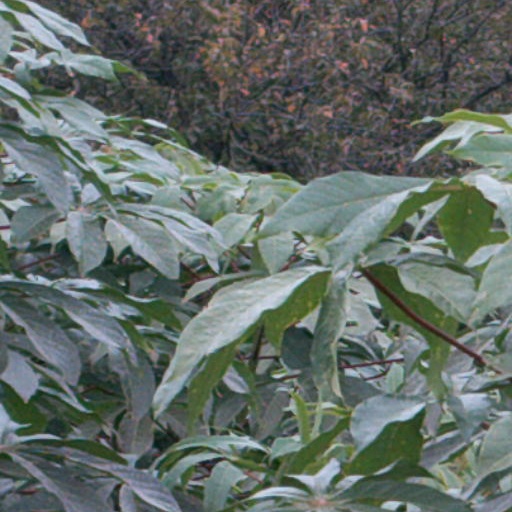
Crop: cassava